Romeo and Juliet

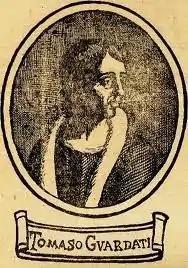
Masuccio Salernitano, author of "Mariotto & Ganozza" (1476), the earliest known version of the Romeo & Juliet tale

The earliest known version of the "Romeo and Juliet" tale akin to Shakespeare's play is the story of Mariotto and Ganozza by Masuccio Salernitano, in the 33rd novel of his "Il Novellino" published in 1476. Salernitano sets the story in Siena and insists its events took place in his own lifetime. His version of the story includes the secret marriage, the colluding friar, the fray where a prominent citizen is killed, Mariotto's exile, Ganozza's forced marriage, the potion plot, and the crucial message that goes astray. In this version, Mariotto is caught and beheaded and Ganozza dies of grief.